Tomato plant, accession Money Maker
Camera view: horizontal (90 deg, fisheye); turntable rotation: 120 degrees
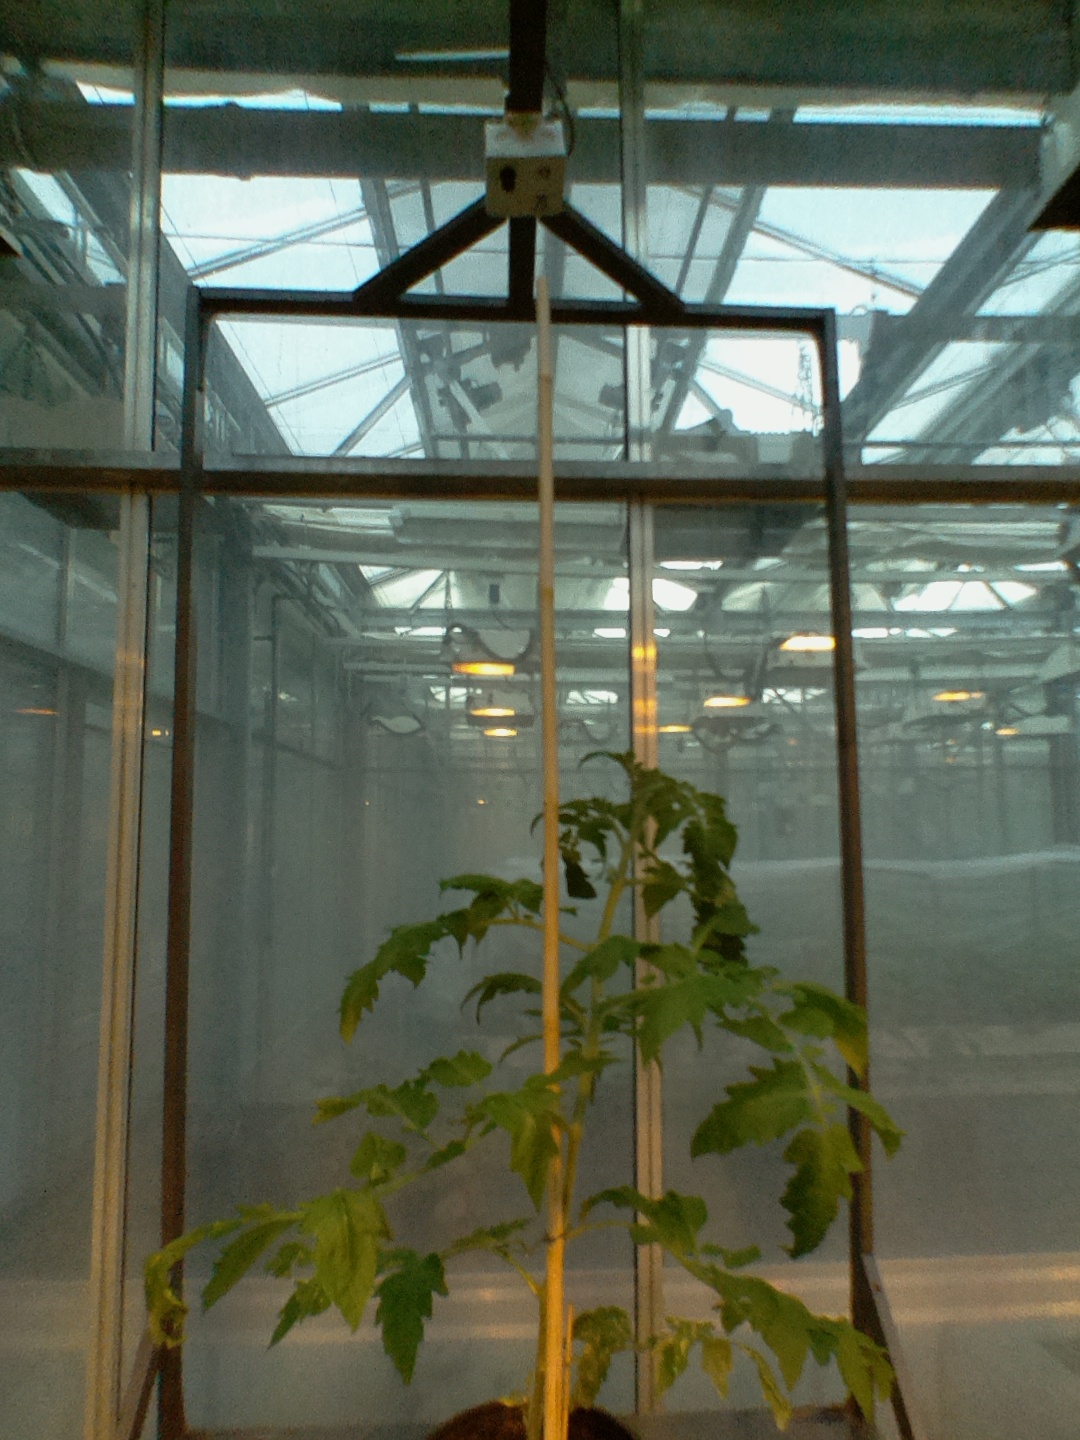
BBCH growth stage 60: First flowers open